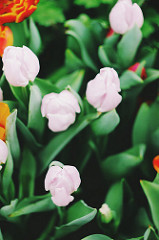
Flower: tulip